Lomatium macrocarpum

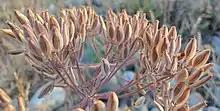
Ripe fruits

Lomatium macrocarpum is a perennial flowering plant in the carrot family known by the common names bigseed lomatium, biscuit root or bigseed biscuitroot. It is native to much of western North America, where it can be found in various types of habitat, including the grasslands of the Great Plains, and particularly in rocky areas. It is a spreading or erect perennial herb growing up to about half a meter long with hairy, gray-green herbage. The grayish basal leaves are up to about long and are intricately divided into many small, narrow segments. The inflorescence bears an umbel of yellowish, greenish, purplish, or white flowers, growing from a lateral stem. The fruit is a compressed, winged, round or oval disc up to about 2 cm long.